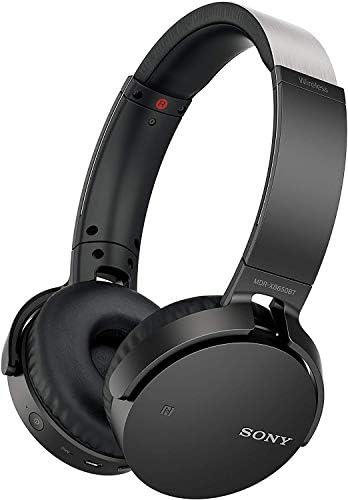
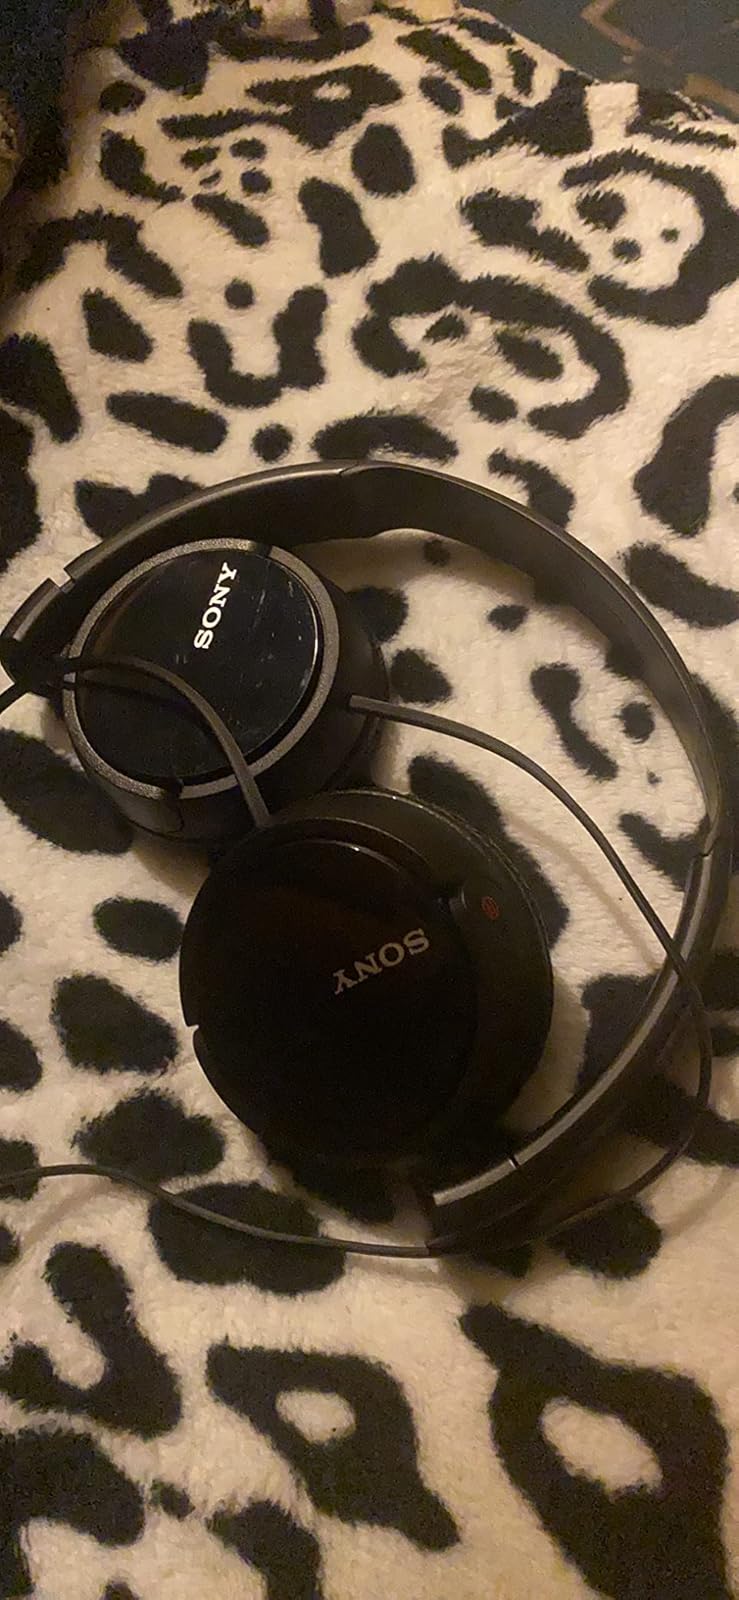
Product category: headphones
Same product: no